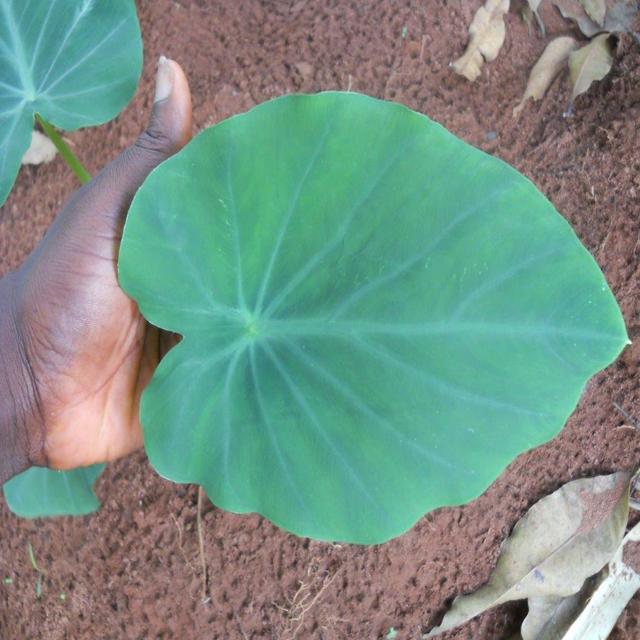
Label: Healthy